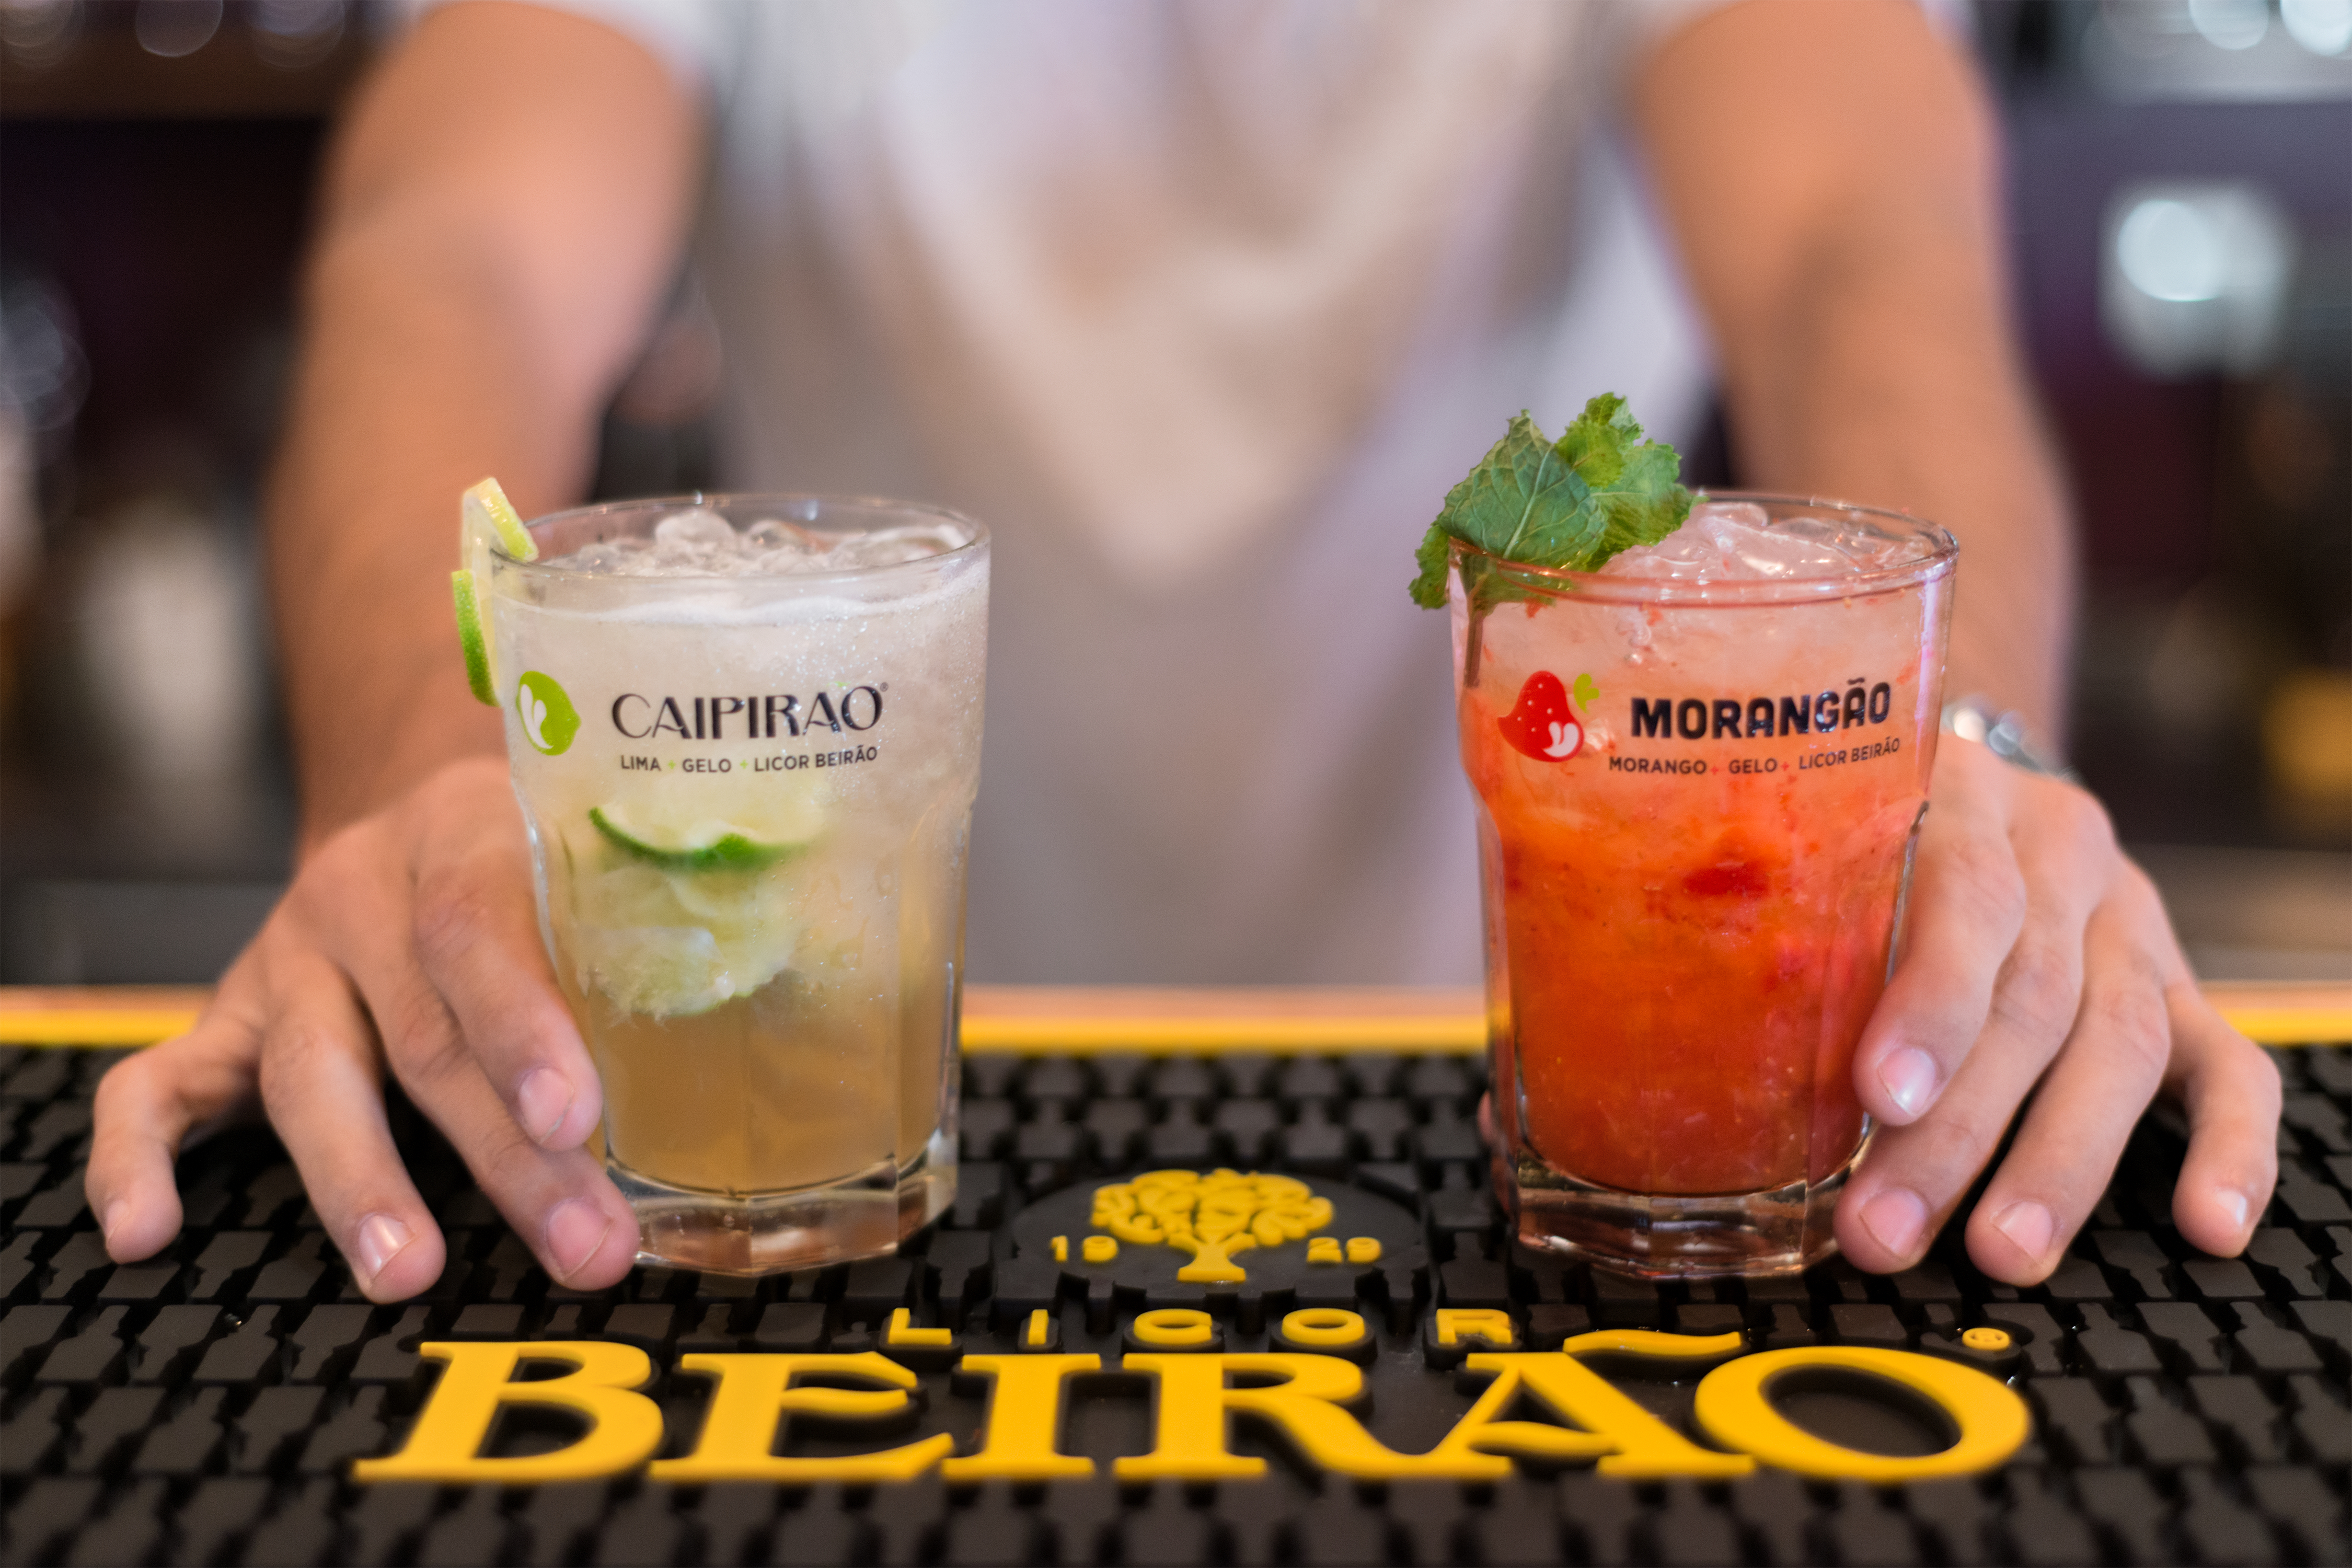
drink, alcoholic beverage, cocktail, mai tai, food, beer cocktail, non alcoholic beverage, caipiroska, distilled beverage, alcohol, caipirinha, mojito, beer, cocktail garnish, ingredient, mint julep